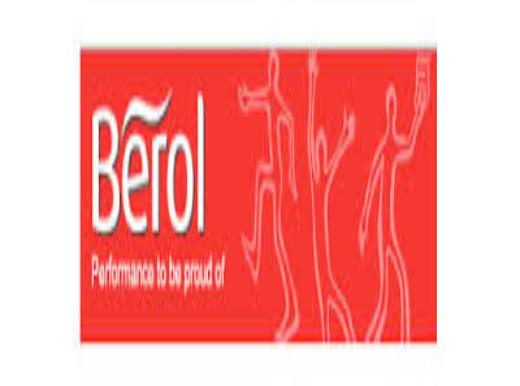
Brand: berol
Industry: Others